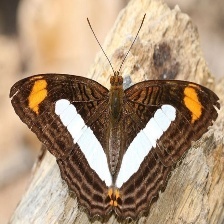
Species: Iphiclus sister